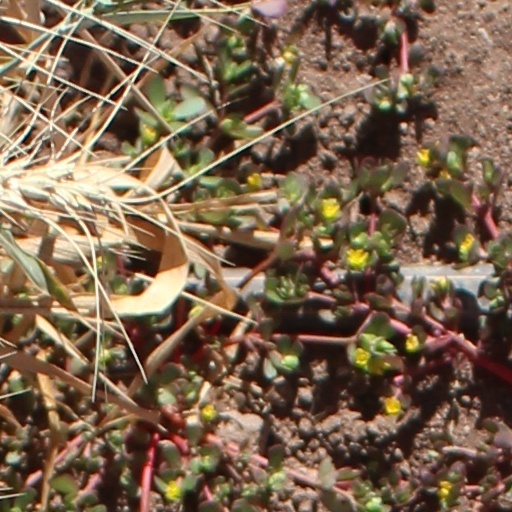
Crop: wheat